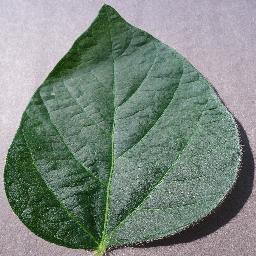
Label: Soybean___healthy